Pacelli High School (Columbus, Georgia)

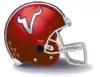
2011 Pacelli football helmet design

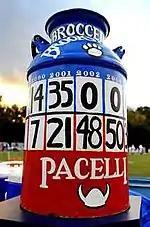
Pacelli has played Brookstone in football since 1972 for this red and blue milk jug.

Pacelli's biggest rival is Brookstone High School, located in North Columbus ( north of Pacelli's Midtown campus). Although Pacelli plays Brookstone in all of their sports, the most popular rivalry is their yearly football game, dubbed the "Battle for the Jug". The winner of this game gets to keep the "Broocelli Jug" (a milk jug painted red and blue) at their campus for the next year, along with bragging rights. In 2013, Pacelli received the jug for the first time since 2004 in a 14–7 win. The rivalry first began in 1972, and Brookstone leads the series 27–17–1.